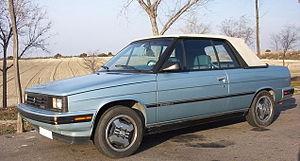
Renault est connu pour ses modèles populaires qui font partie des meilleures ventes en France et en Europe, comme les Juvaquatre, 4CV, Dauphine, R4, R5 et Clio.
Les Renault 9 et 11 sont deux modèles d'automobiles compactes à traction avant produites par Renault durant les années 1980 à Douai. Elles seront aussi produites aux États-Unis respectivement sous les noms Renault Alliance et Renault Encore par le partenaire American Motors Corporation.